Uzès

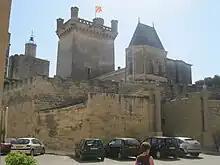
Duché Palace

The present-day city retains the trace of its walls as a circuit of boulevards. A Capuchin chapel, built in 1635 to house the mortal remains of the dukes, occupies the site of a 1st-century AD temple dedicated to the first Roman Emperor, Augustus.